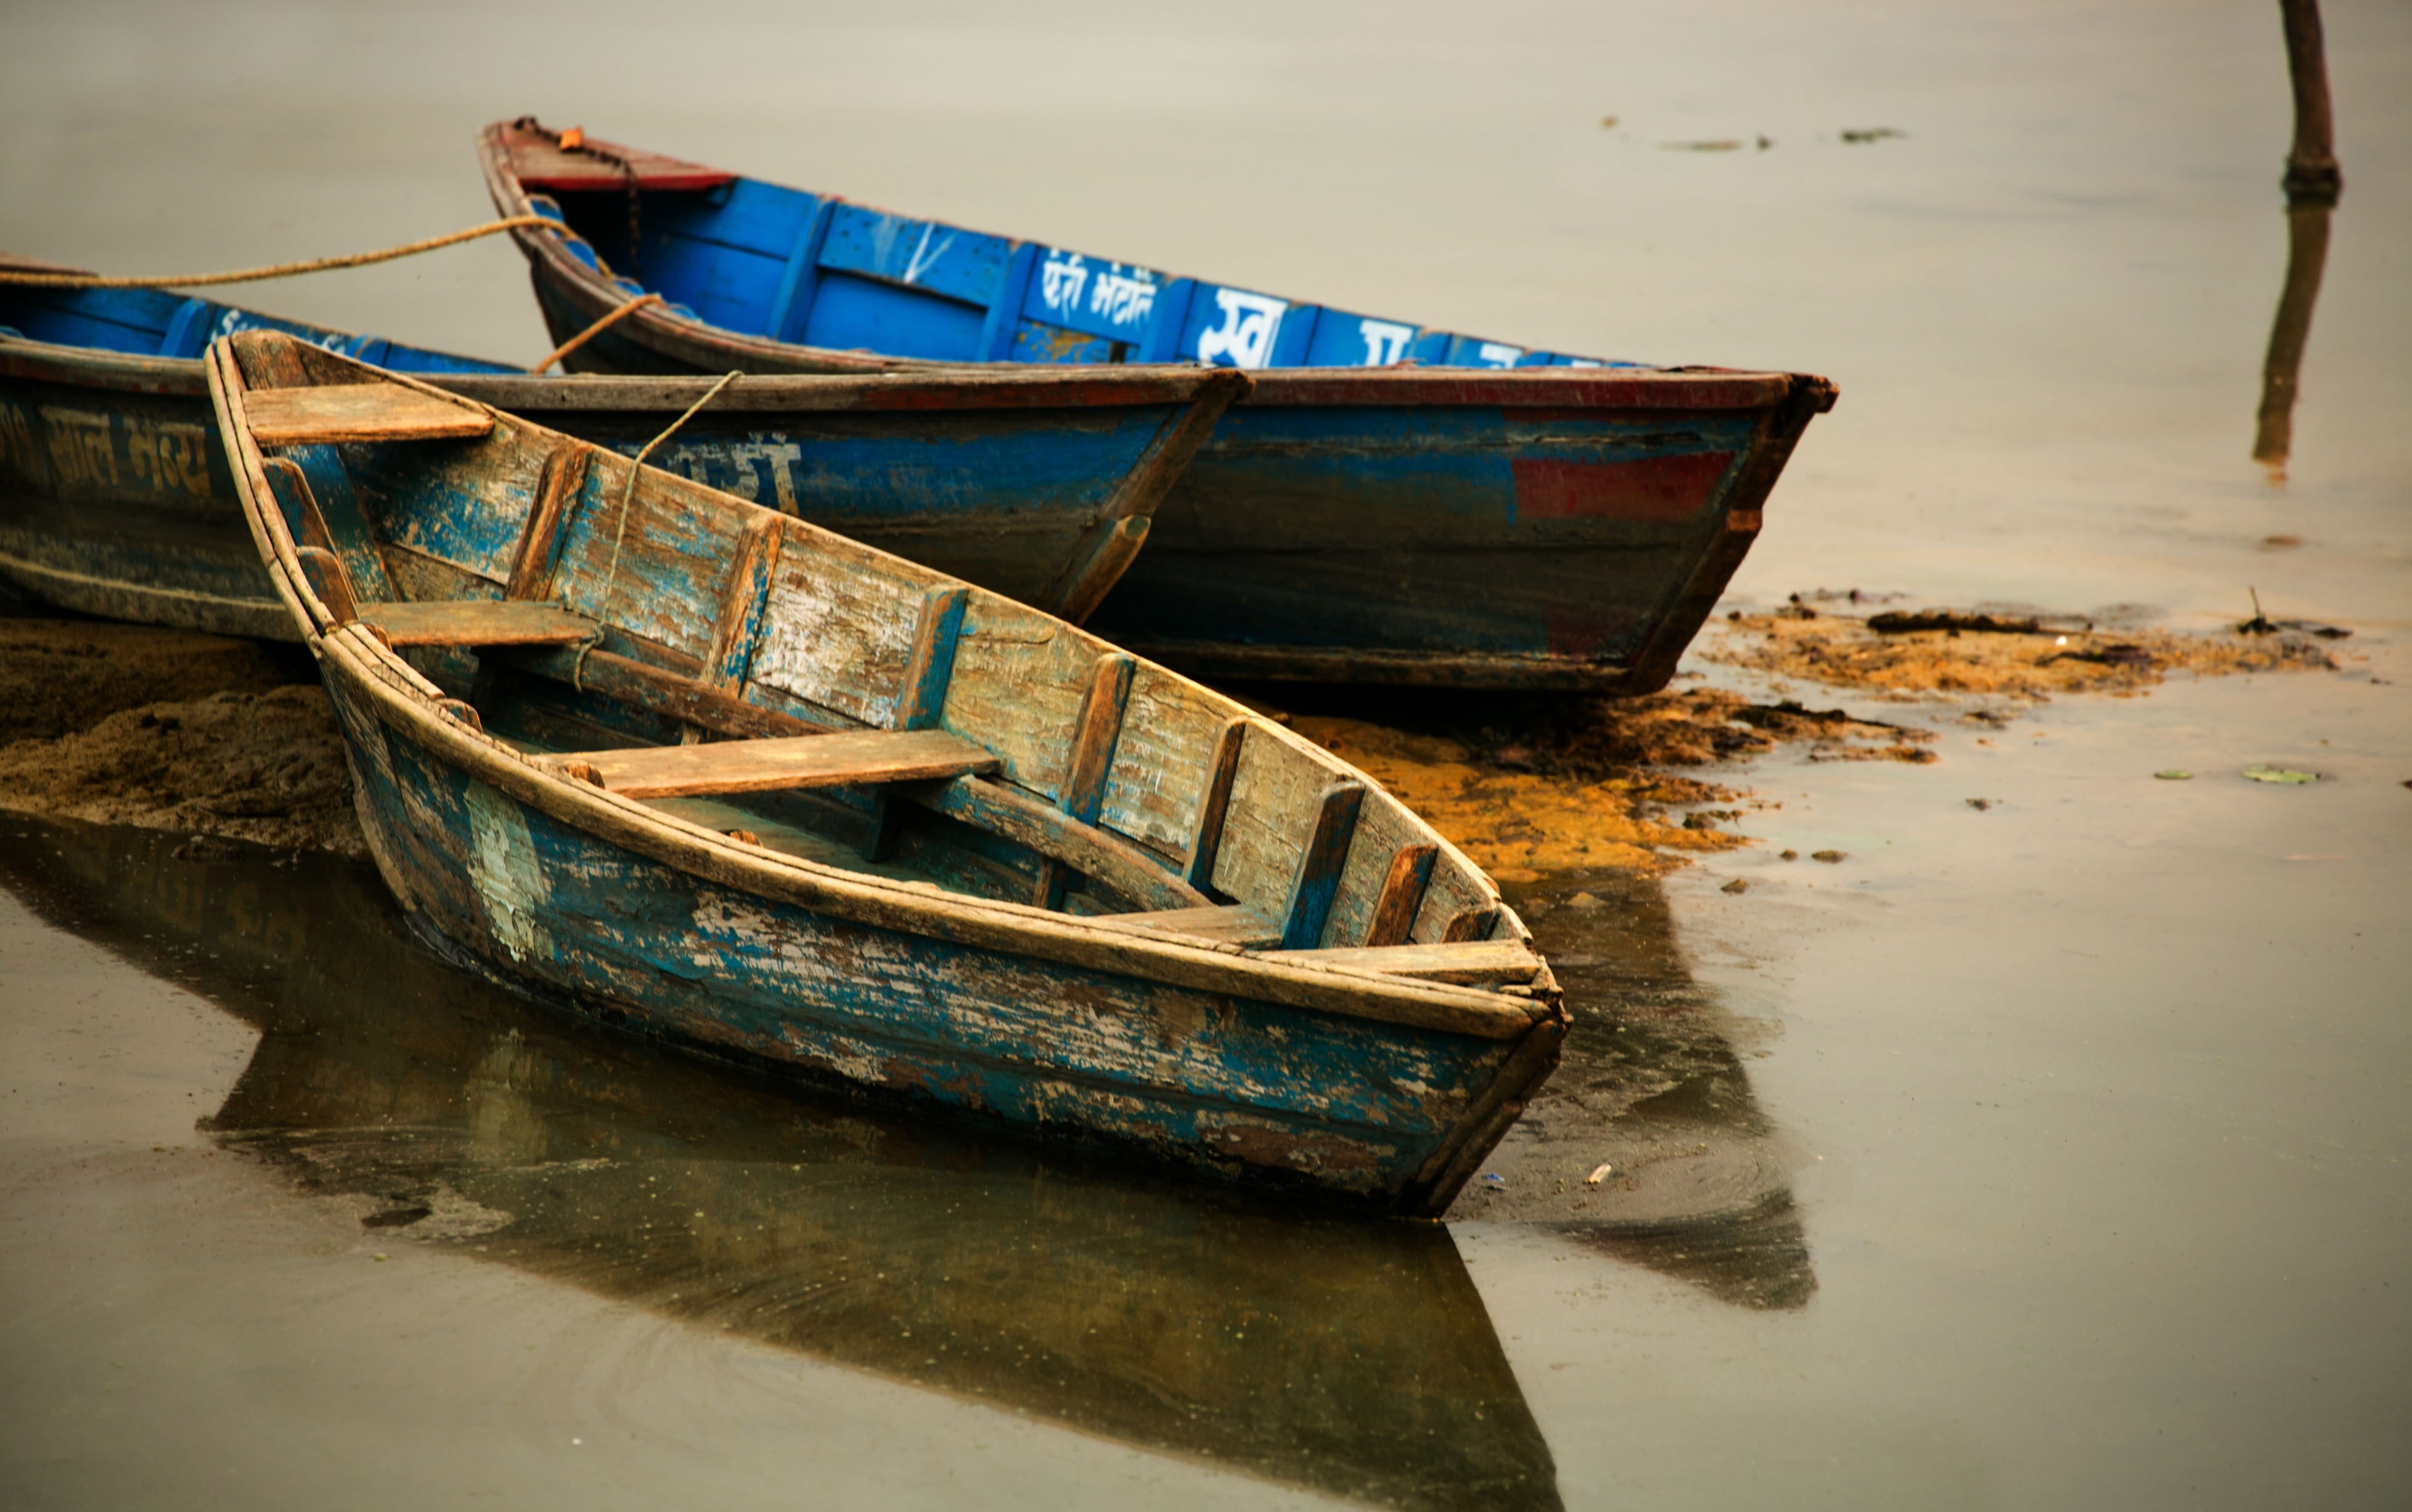
beach, sea, water, boat, reflection, vehicle, color, blue, boats, watercraft, barque, fishing vessel, watercraft rowing